Ice cross downhill

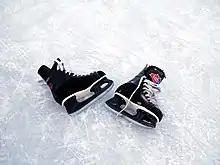
Some racers use ice hockey skates.

Racers wear helmets, ice hockey equipment, bandy equipment, ringette equipment, or in some cases equipment from other sports. Ice hockey skates and bandy skates are used. Ice hockey skates have a design whose blade is cut to create two working edges giving downhill skaters control and the ability to make sharp turns and stops. Bandy skates have flatter, longer blades and typically do not have a tendon guard, however they do not have the same turning ability that ice hockey skates do.